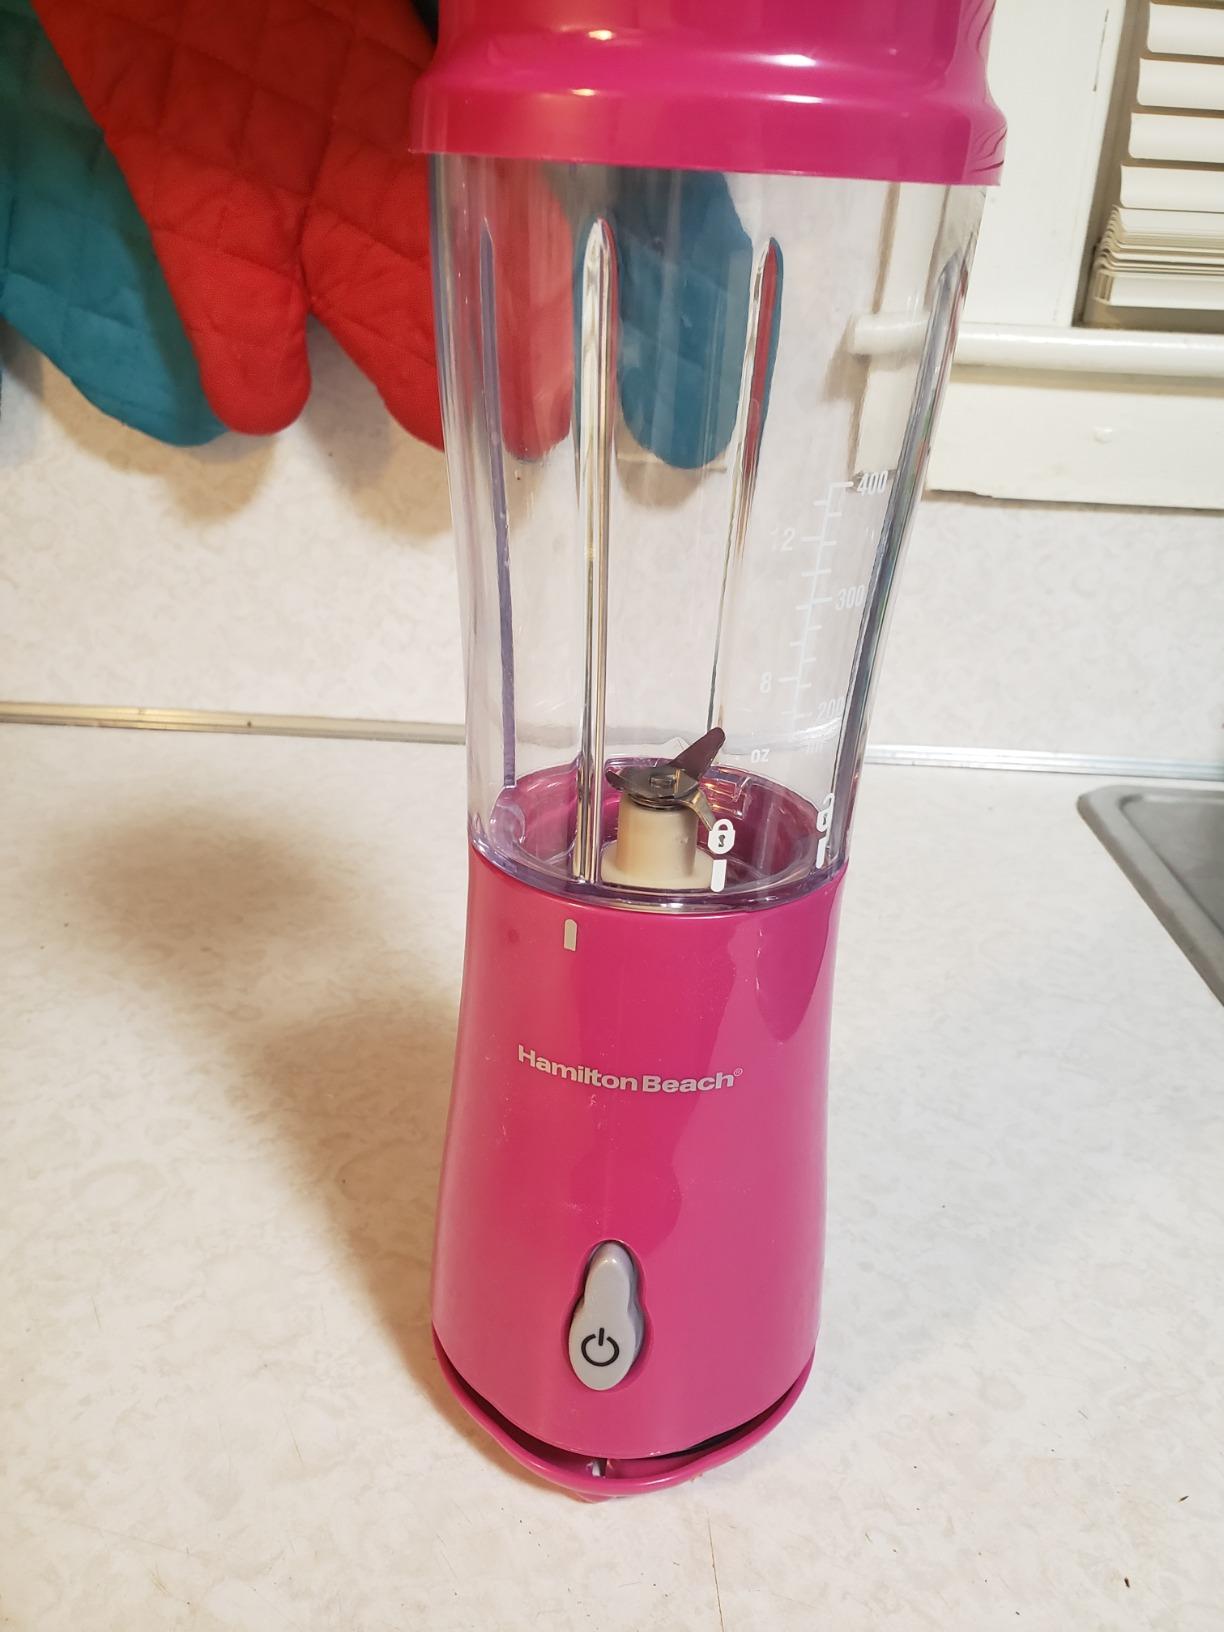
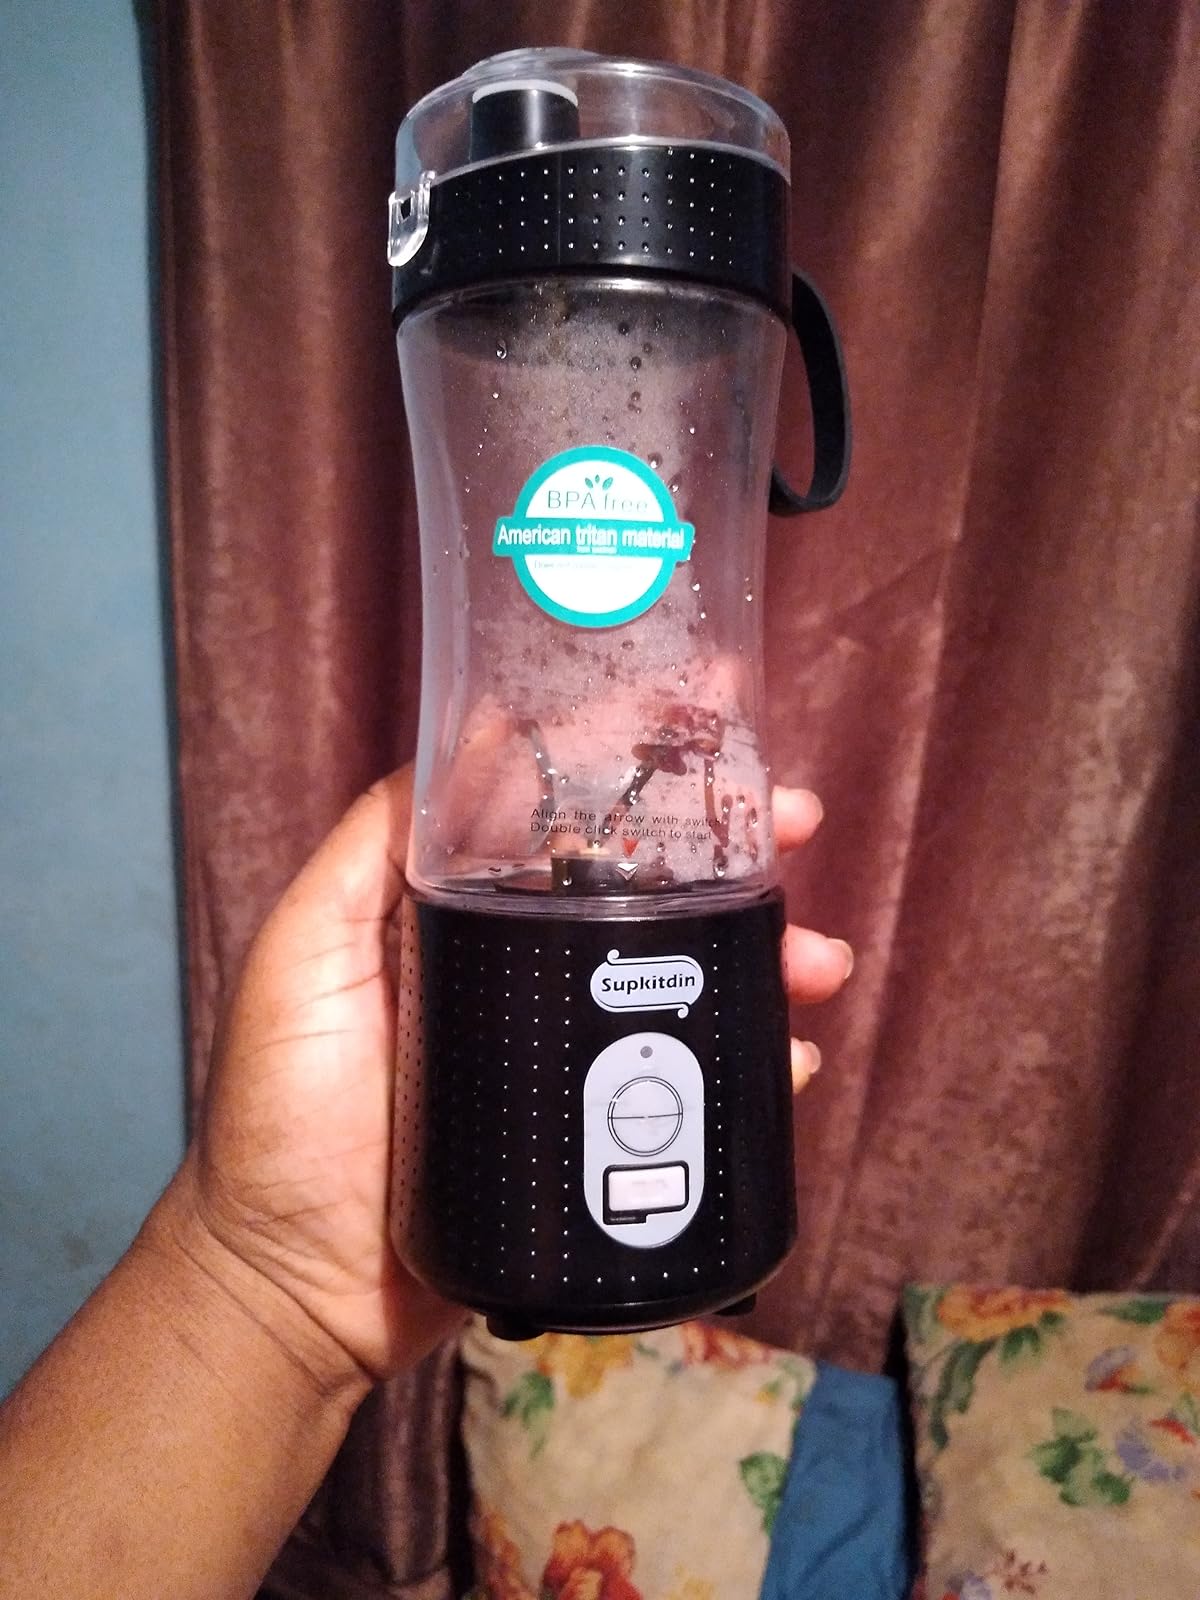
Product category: items_blender
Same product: no